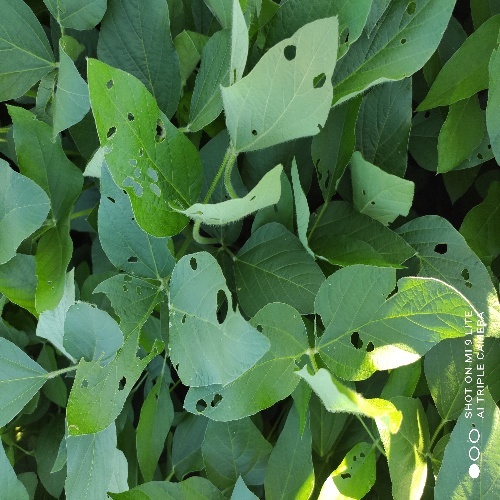
Label: Caterpillar